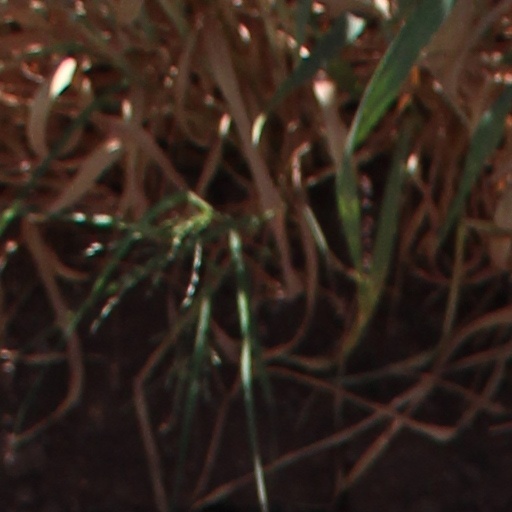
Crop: wheat